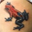
Label: frog